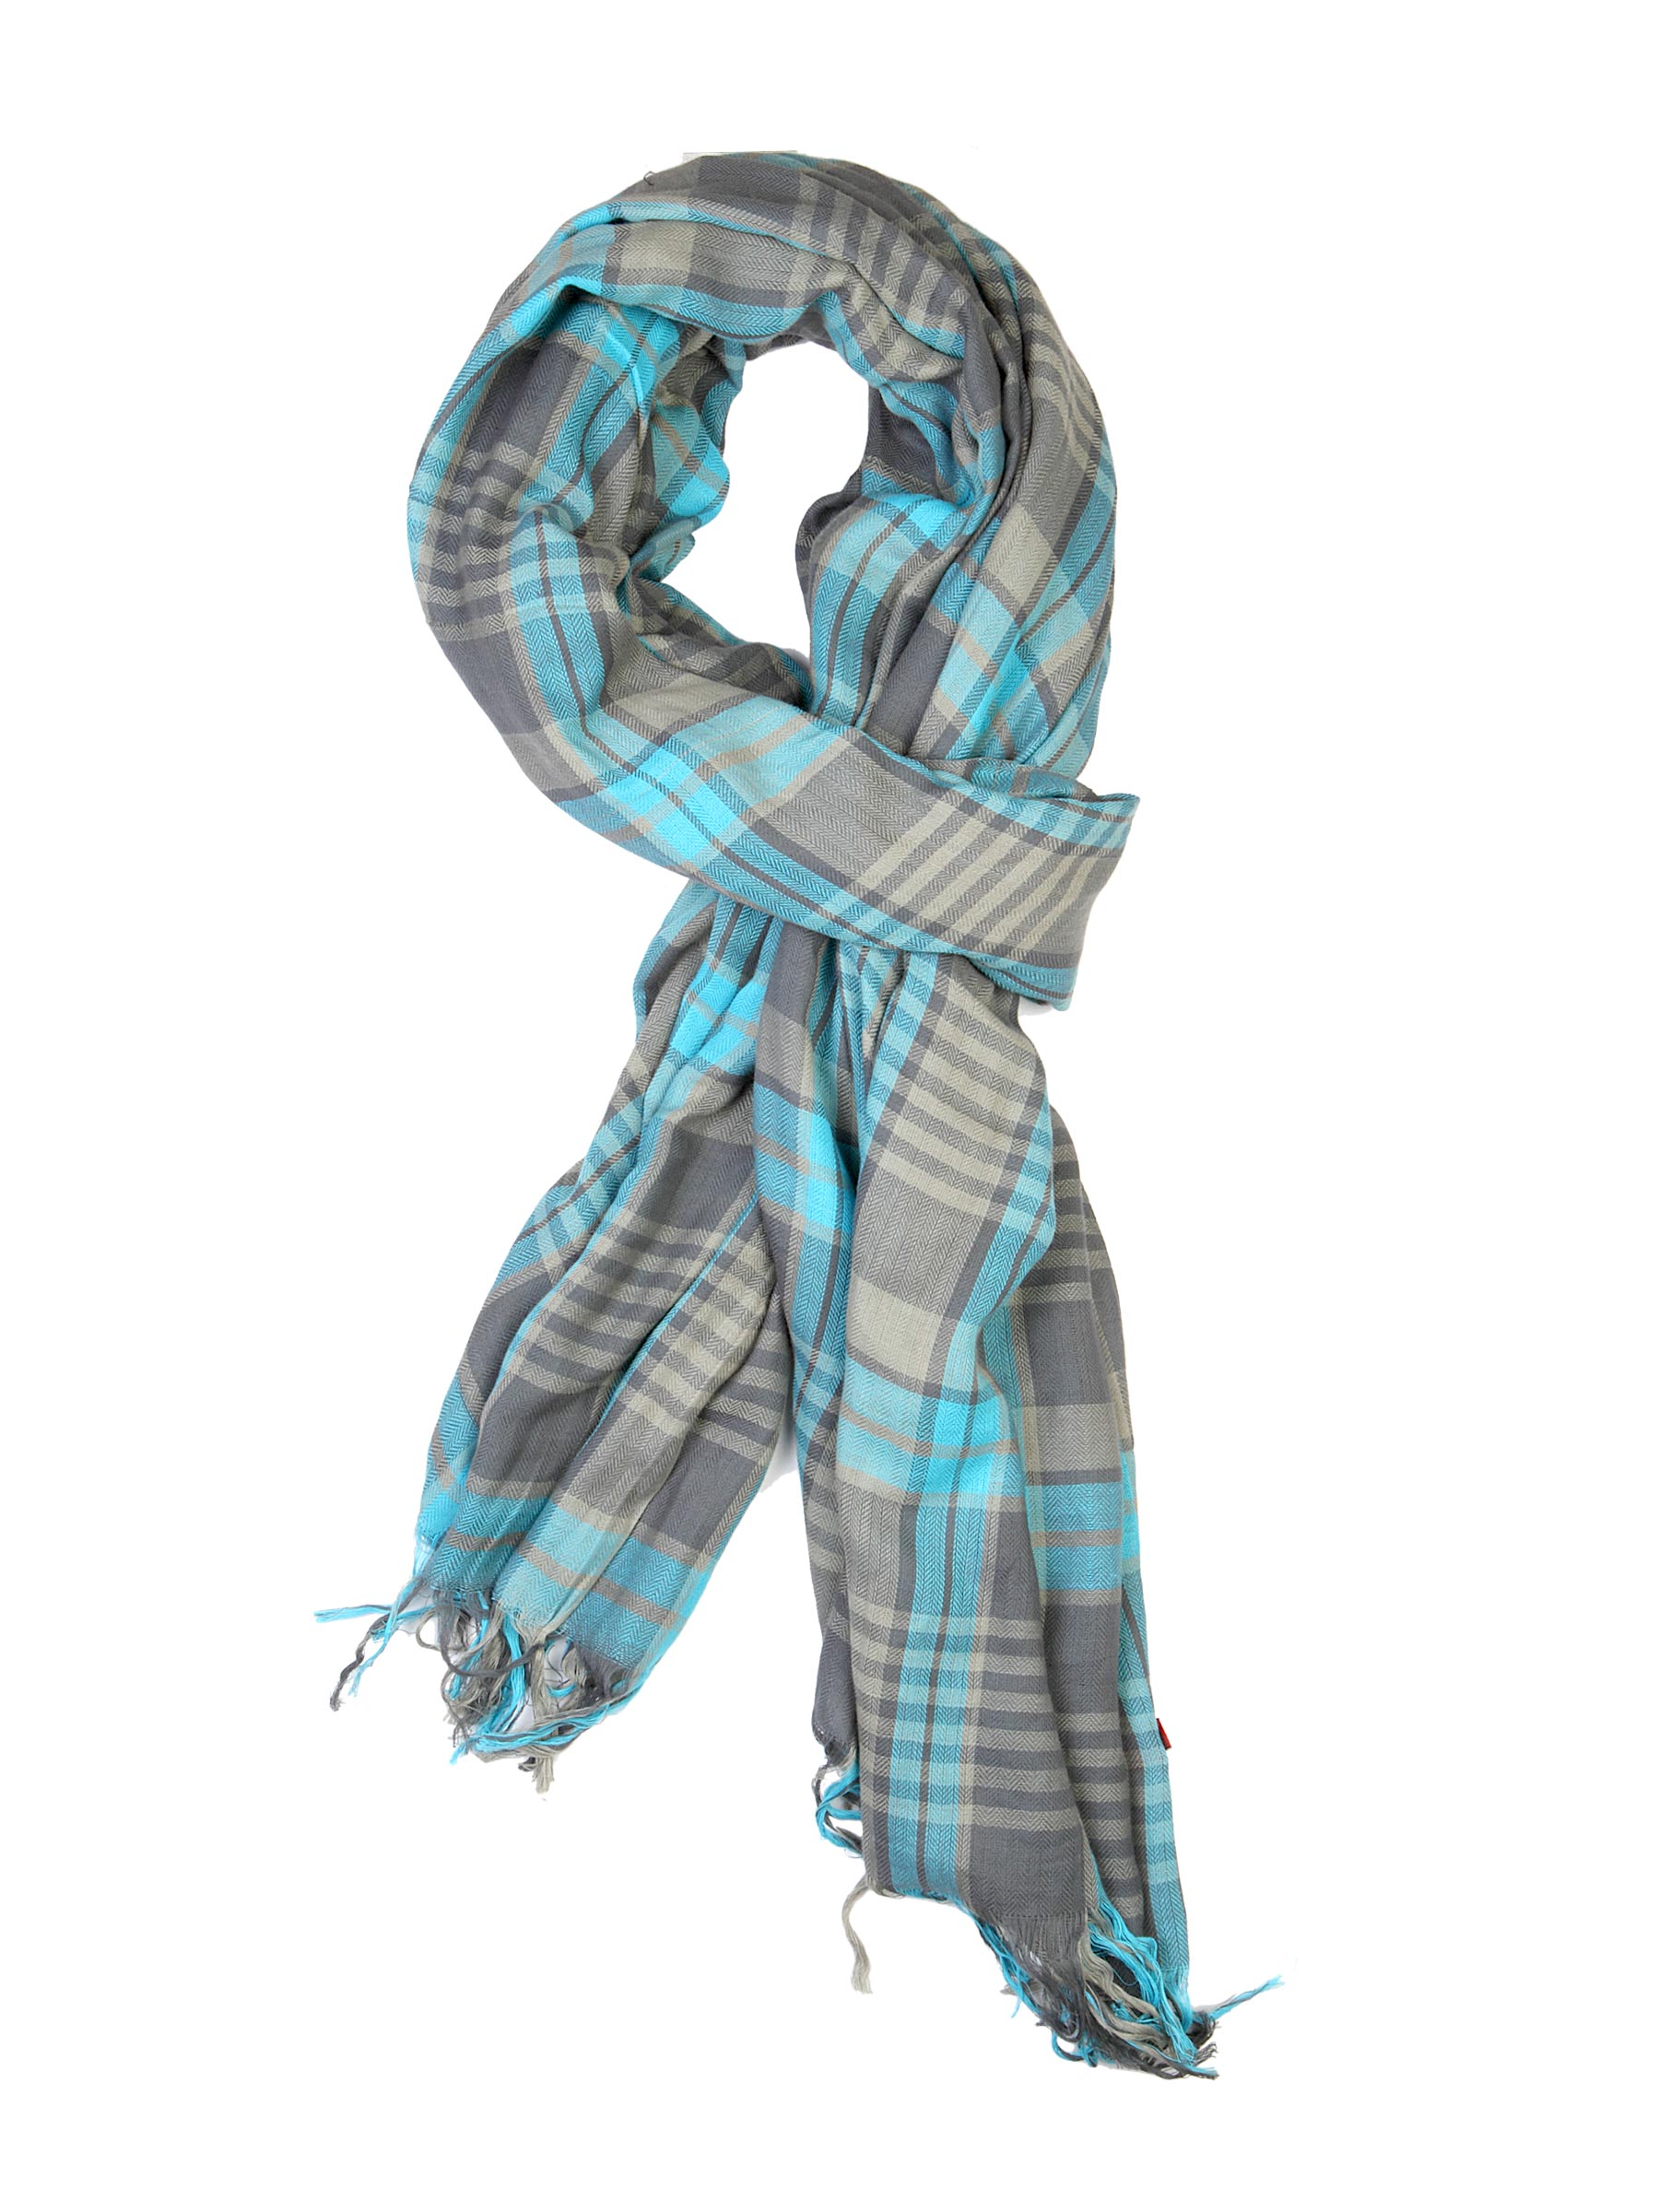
Basics Men Black Checked Stoles
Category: Accessories / Stoles / Stoles
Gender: Men
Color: Black
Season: Fall 2011
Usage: Casual